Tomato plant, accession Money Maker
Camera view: bottom (45 deg); turntable rotation: 330 degrees
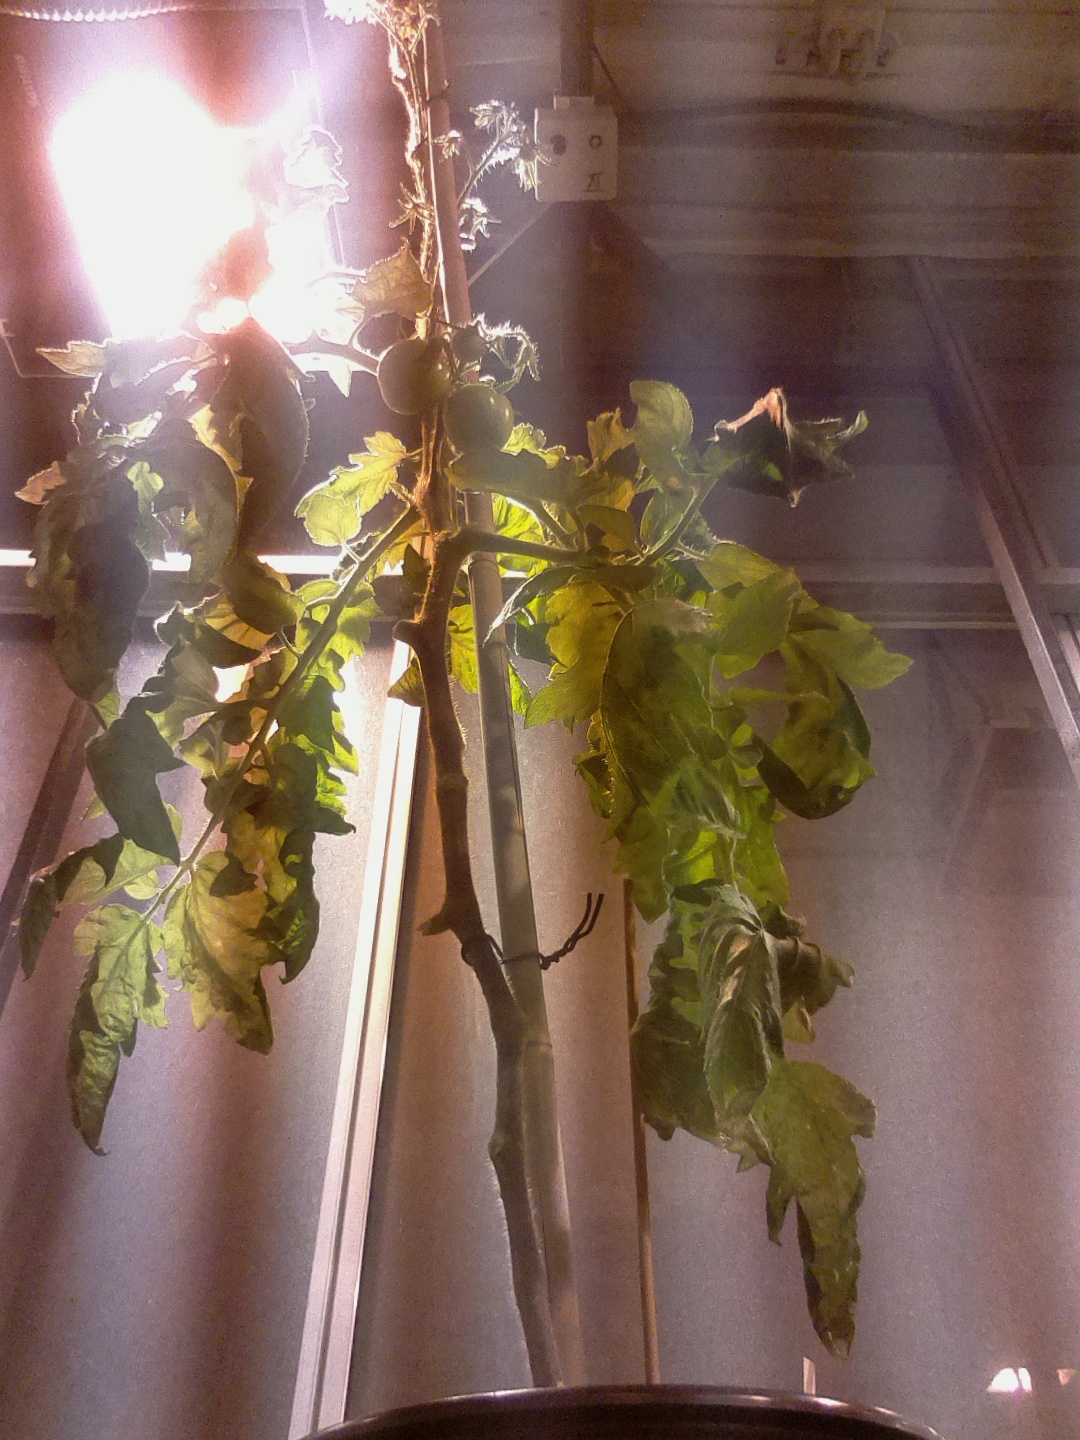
BBCH growth stage 75: 50%-60% of final fruit size